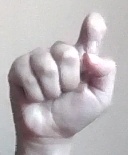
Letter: fa